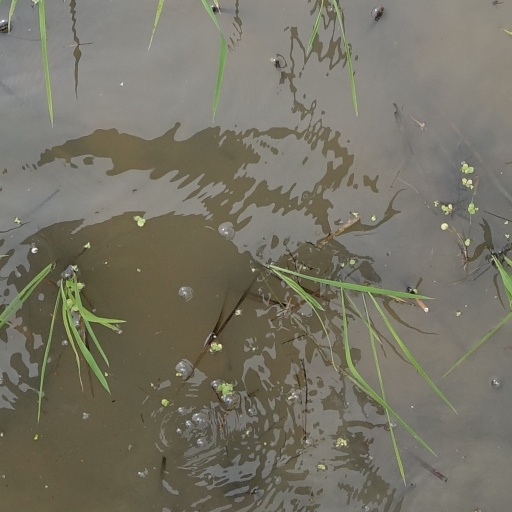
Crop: rice